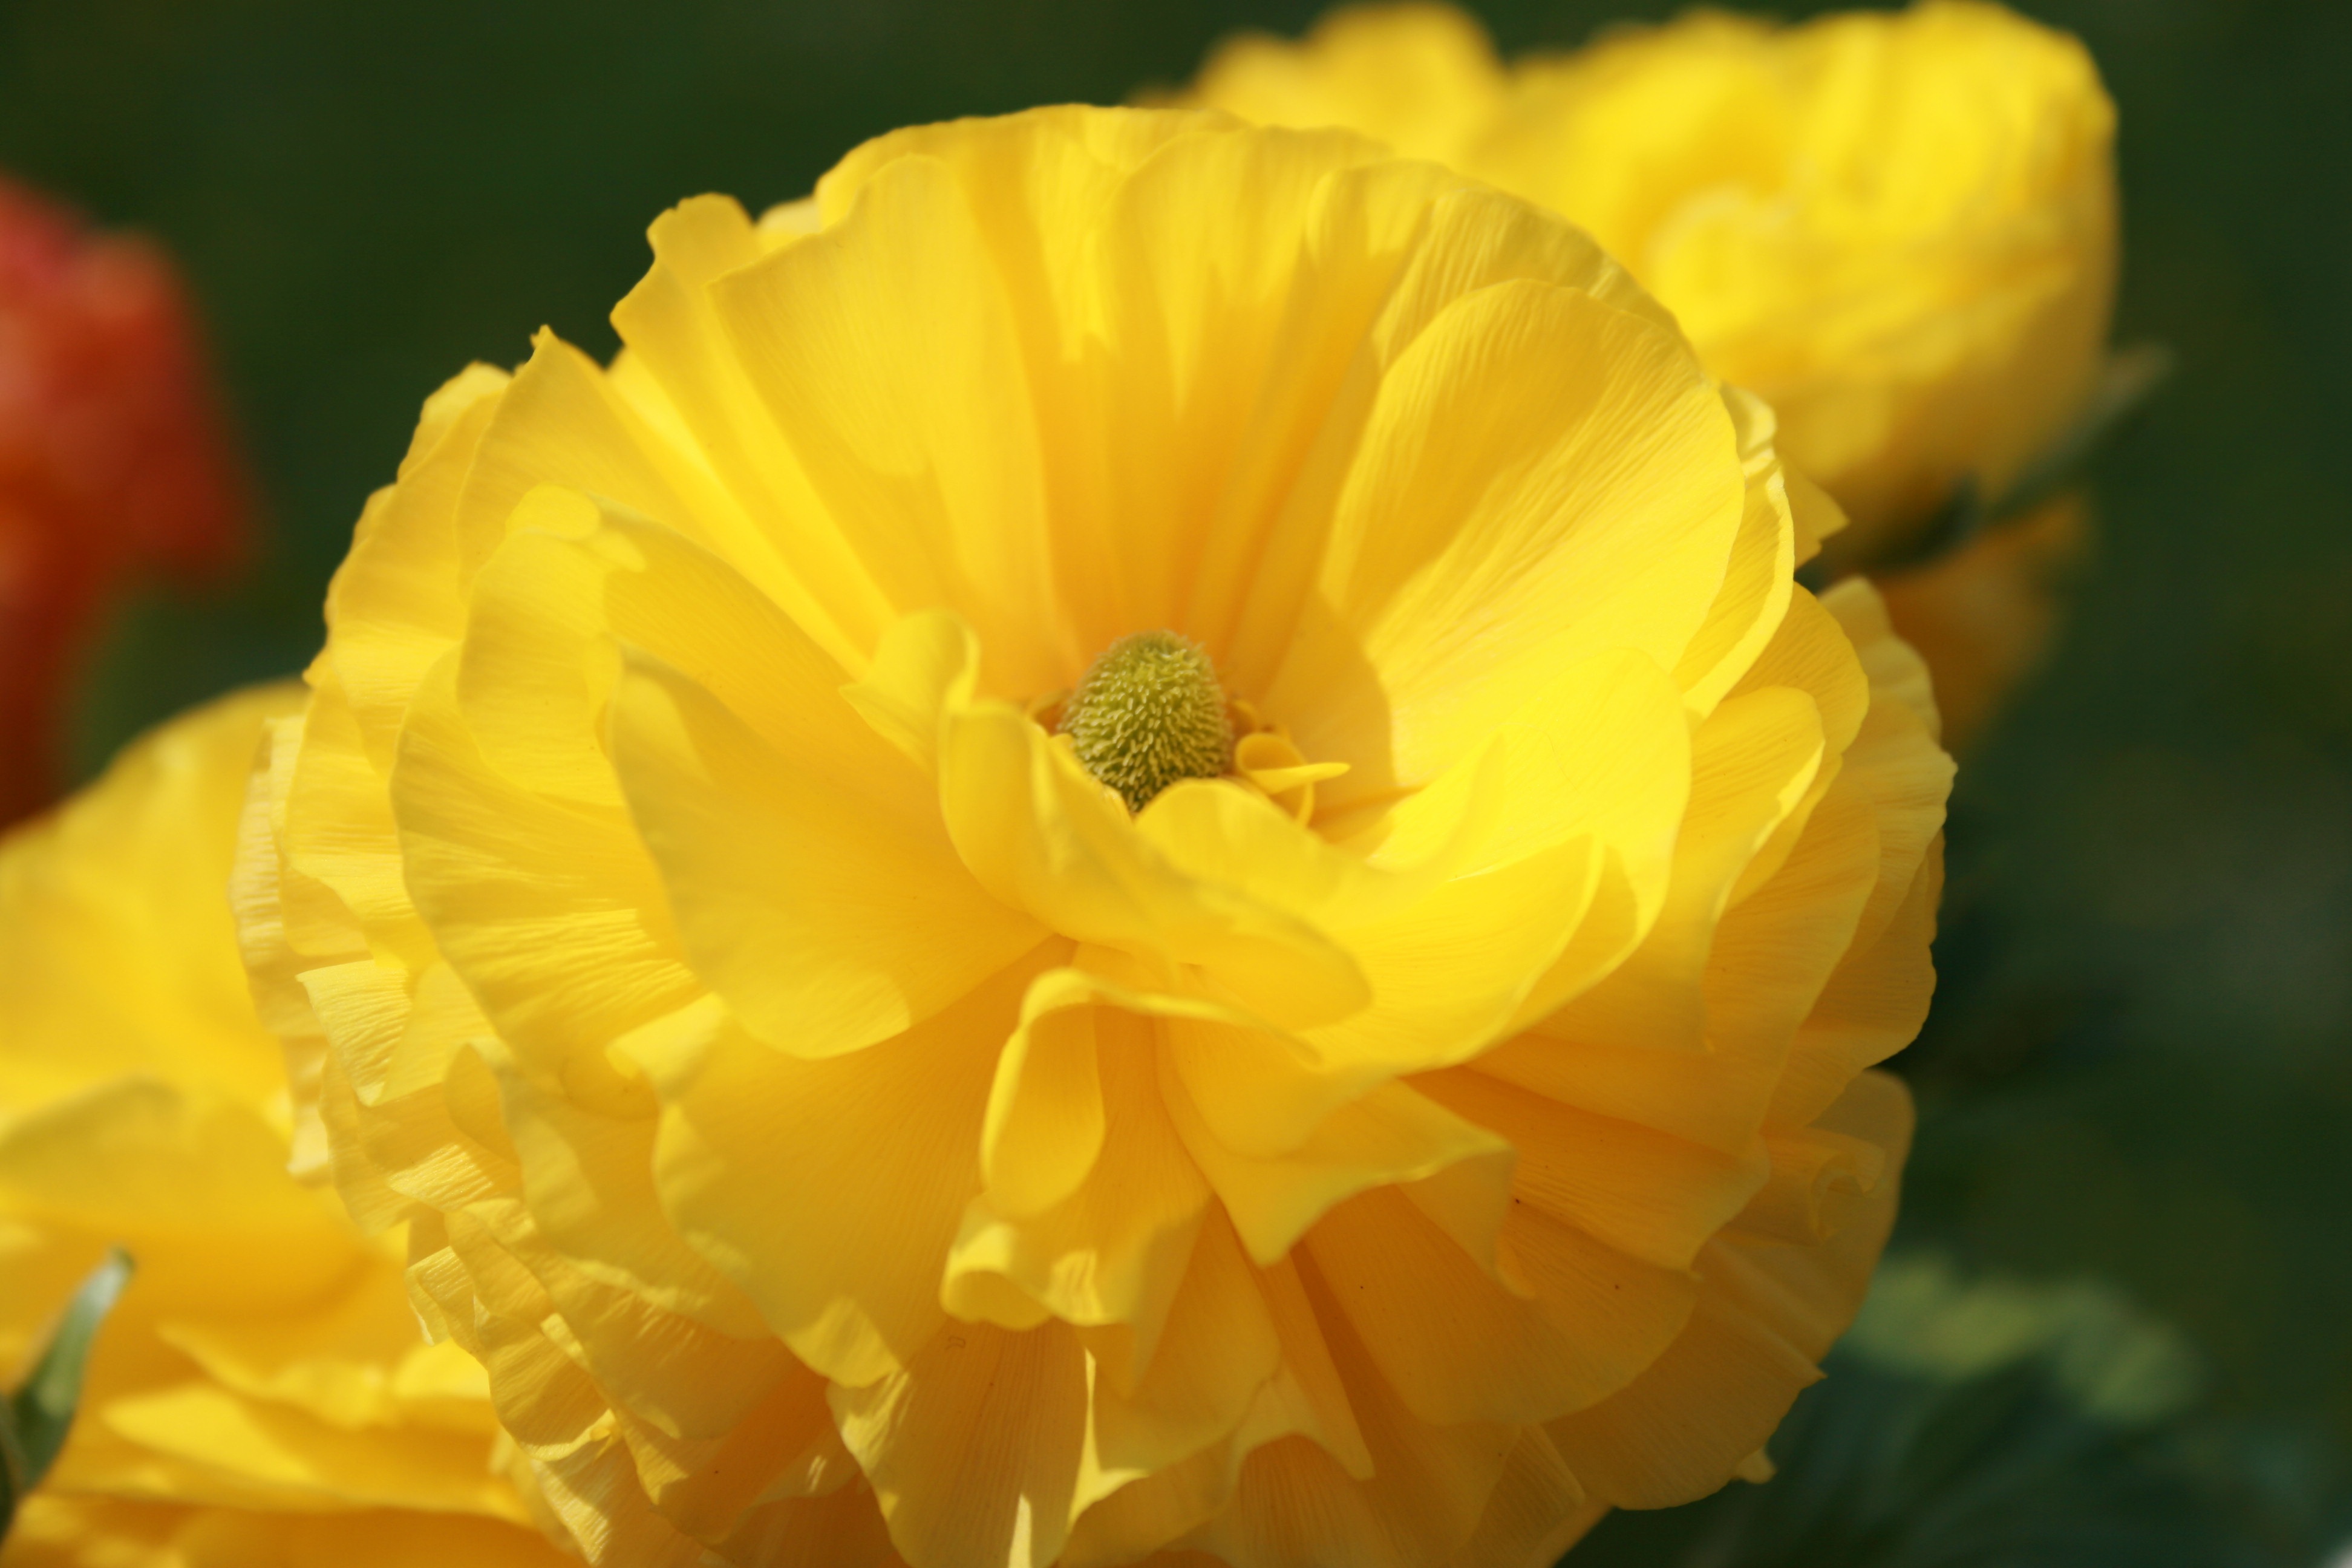
plant, flower, petal, macro, yellow, close, flora, macro photography, flowering plant, land plant